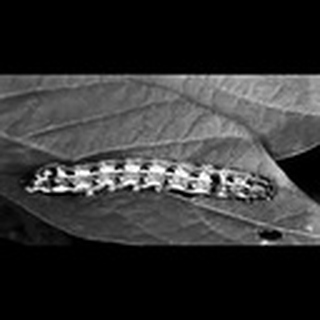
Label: cotton_army_worm